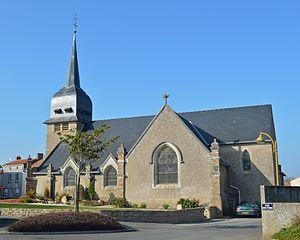
Eglise Saint-Martin - Corsept, Loire-Atlantique
La liste des églises de la Loire-Atlantique recense de la manière la plus complète possible les églises, cathédrales et basiliques situées dans le département français de la Loire-Atlantique.
Corsept est une commune de l'Ouest de la France, située dans le département de la Loire-Atlantique, en région Pays de la Loire.